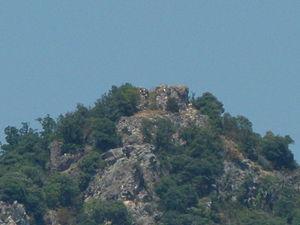
Cet article présente une liste de tours à signaux des Pyrénées-Orientales.
La tour de Cos est une ancienne tour à signaux située sur la commune du Tech dans le département des Pyrénées-Orientales.
Le Tech est une commune française située dans le département des Pyrénées-Orientales, en région Occitanie.